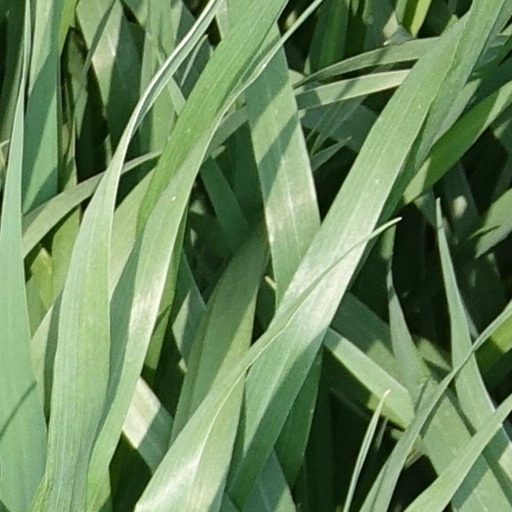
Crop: wheat